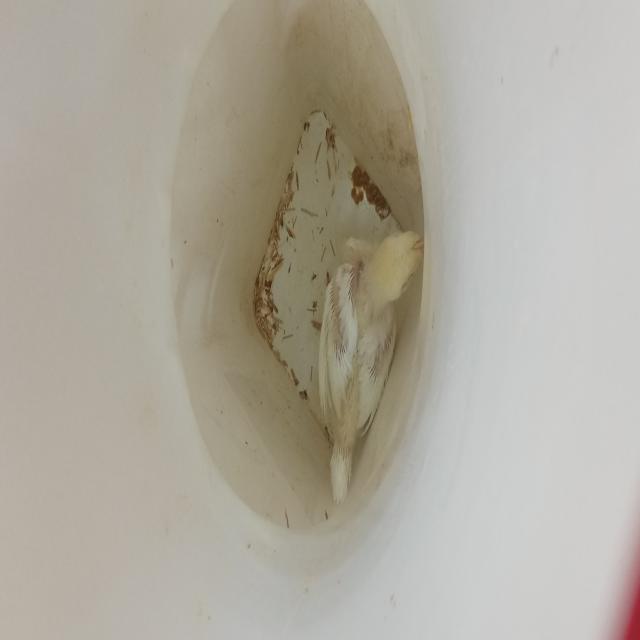
Weight: 592 g